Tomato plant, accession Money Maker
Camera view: tilt-top (135 deg); turntable rotation: 210 degrees
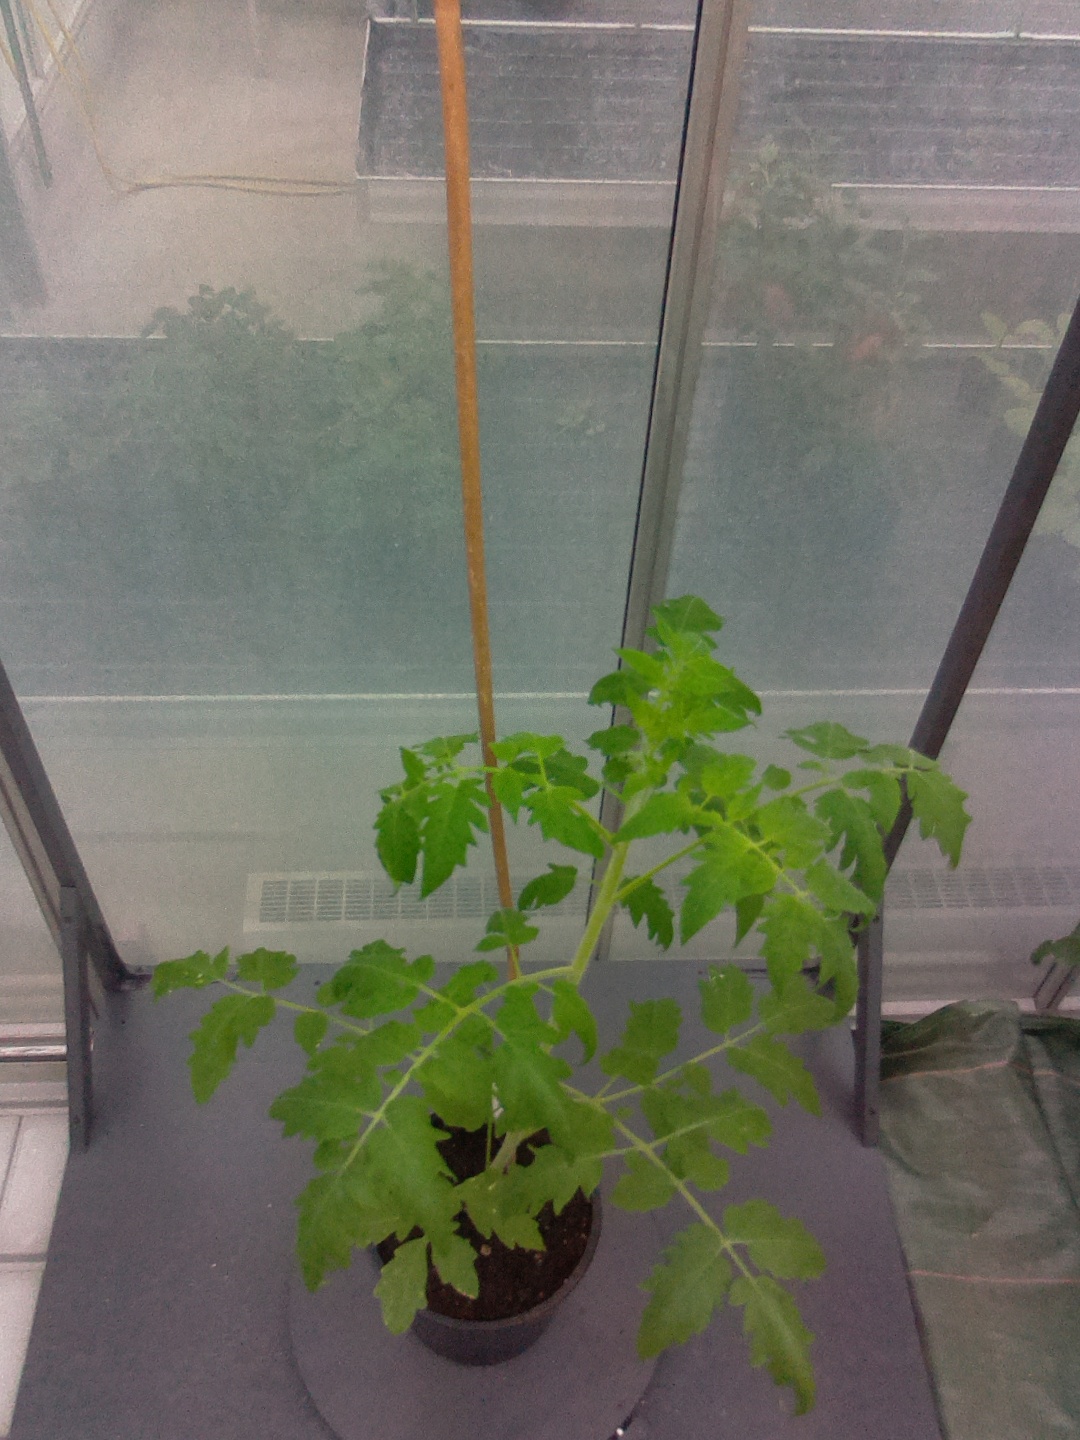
BBCH growth stage 16: 12 of true leaves visible